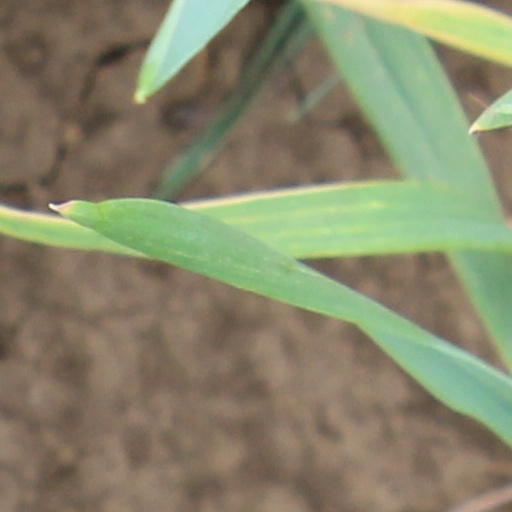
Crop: wheat